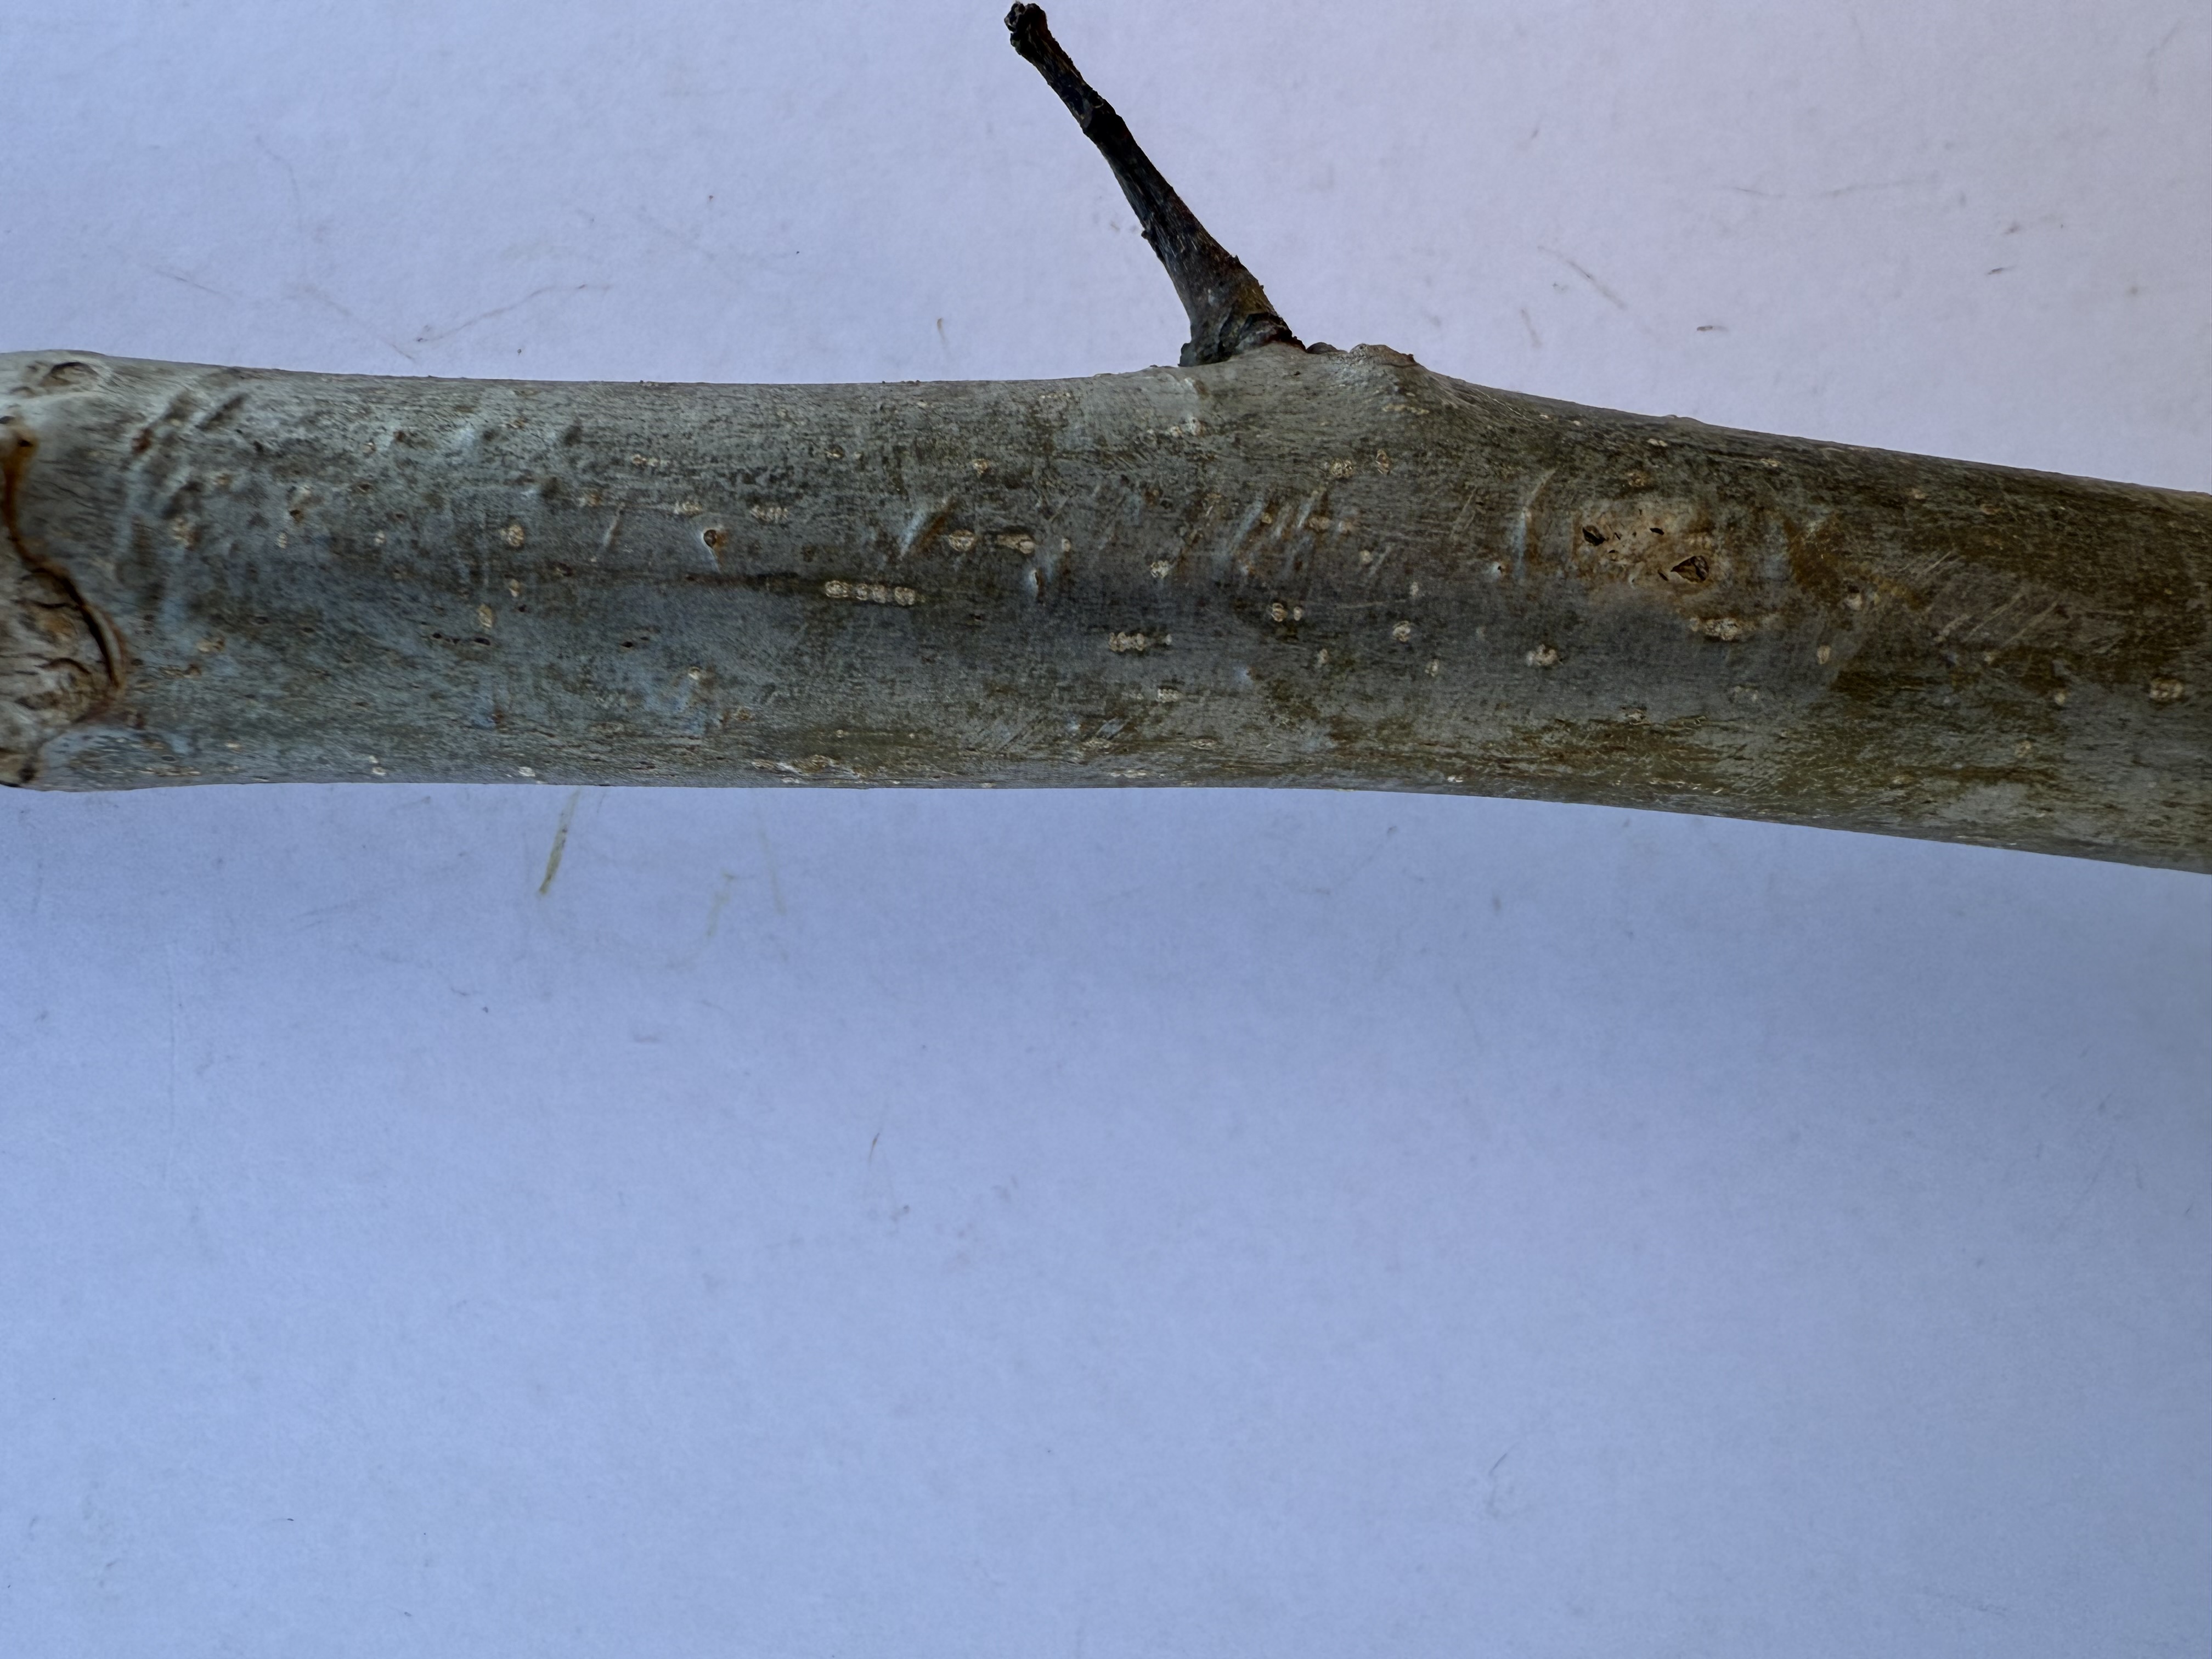
Variety: Sebin Walnut